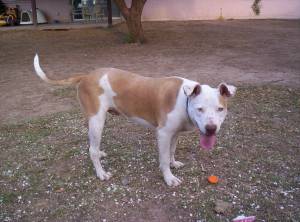
Animal: dog
Breed: american_pit_bull_terrier